Archaeology

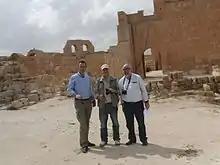
Karl von Habsburg, on a Blue Shield International fact-finding mission in Libya

The purpose of archaeology is to learn more about past societies and the development of the human race. Over 99% of the development of humanity has occurred within prehistoric cultures, who did not make use of writing, thereby no written records exist for study purposes. Without such written sources, the only way to understand prehistoric societies is through archaeology. Because archaeology is the study of past human activity, it stretches back to about 2.5 million years ago when the first stone tools are found – The Oldowan Industry. Many important developments in human history occurred during prehistory, such as the evolution of humanity during the Paleolithic period, when the hominins developed from the australopithecines in Africa and eventually into modern "Homo sapiens". Archaeology also sheds light on many of humanity's technological advances, for instance the ability to use fire, the development of stone tools, the discovery of metallurgy, the beginnings of religion and the creation of agriculture. Without archaeology, little or nothing would be known about the use of material culture by humanity that pre-dates writing.